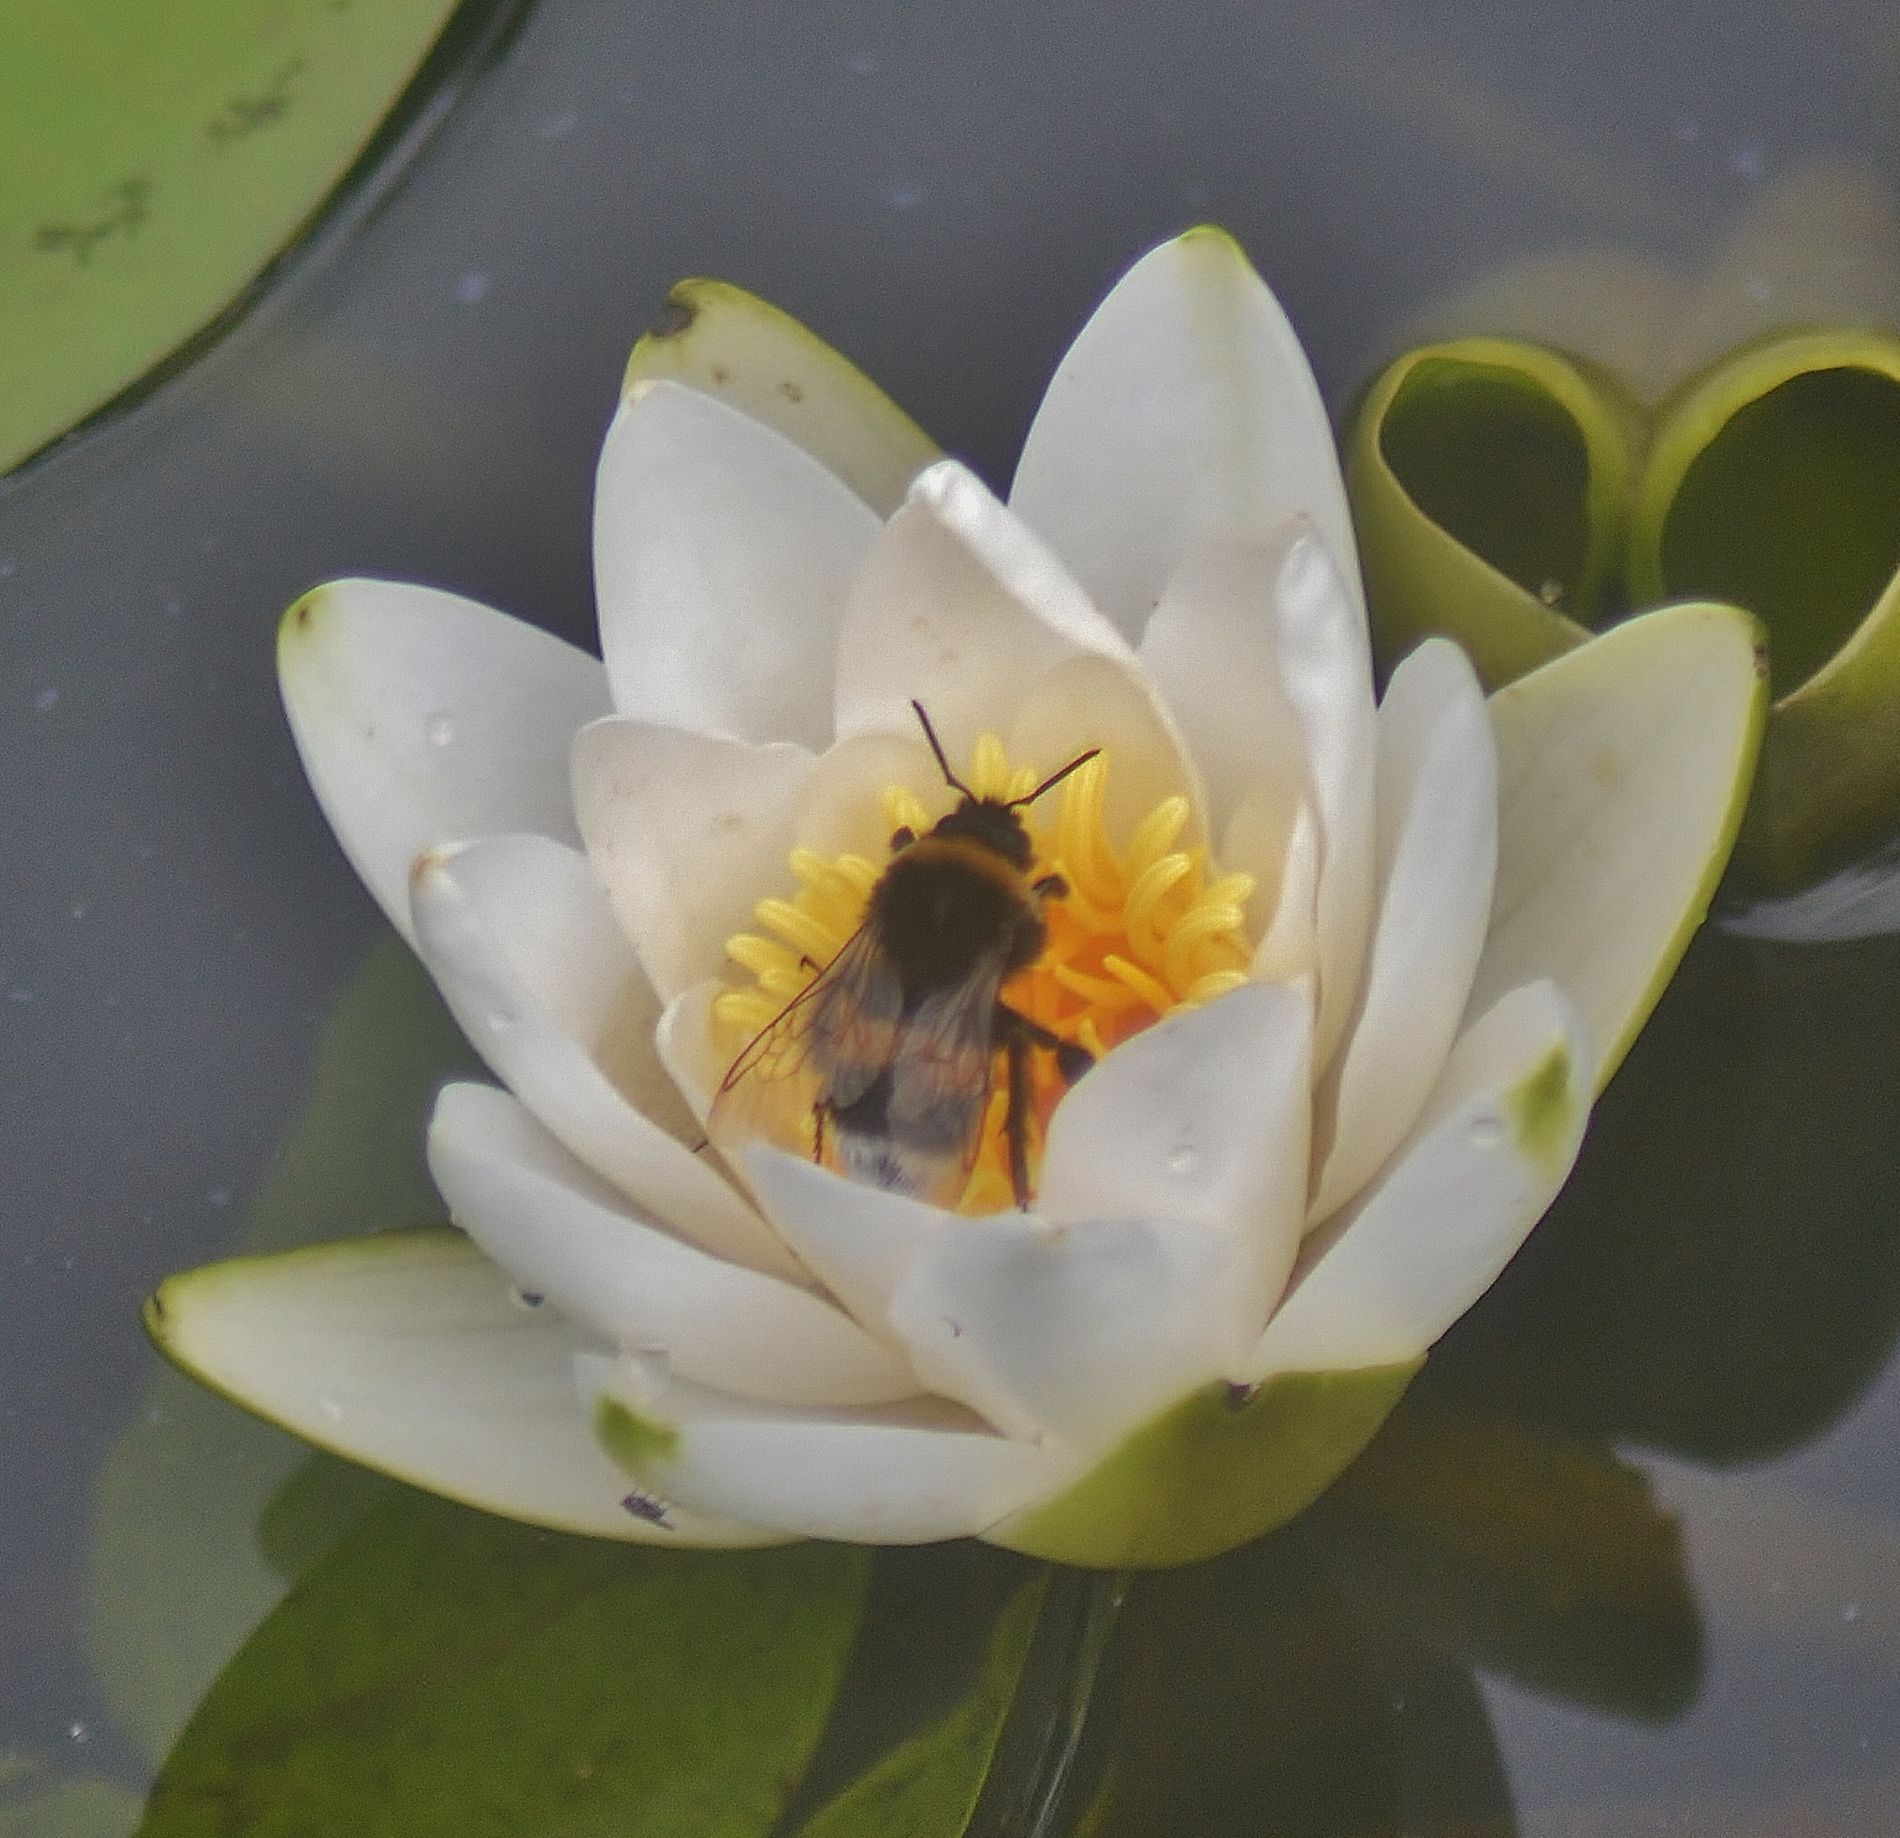
Flower pollination
This image shows a process of pollination for a flower. There is a bee sitting on a flower. The flower has a color of white
Close-up shot. This image shows a flower and a bee. A bee is gathering pollen from the flower's center. The natural daylight illuminate the scene creating a bright and lively atmosphere. There's a sense of natural harmony between the bee and the flower.
Labels: Flower, Plant, Petal, Animal, Apidae, Bee, Insect, Invertebrate, Honey Bee, Lily, Pollen, Bumblebee, Wasp, Pond Lily, Rose, Anemone, Background, leaf
Camera: NIKON CORPORATION NIKON D3100
Lens: 70-300mm f/4-5.6, (FD 48 5C 8E 30 3C DF 06)
Aperture: F5.6
Exposure: 1/500 sec
ISO: 400
Focal length: 300.0 mm